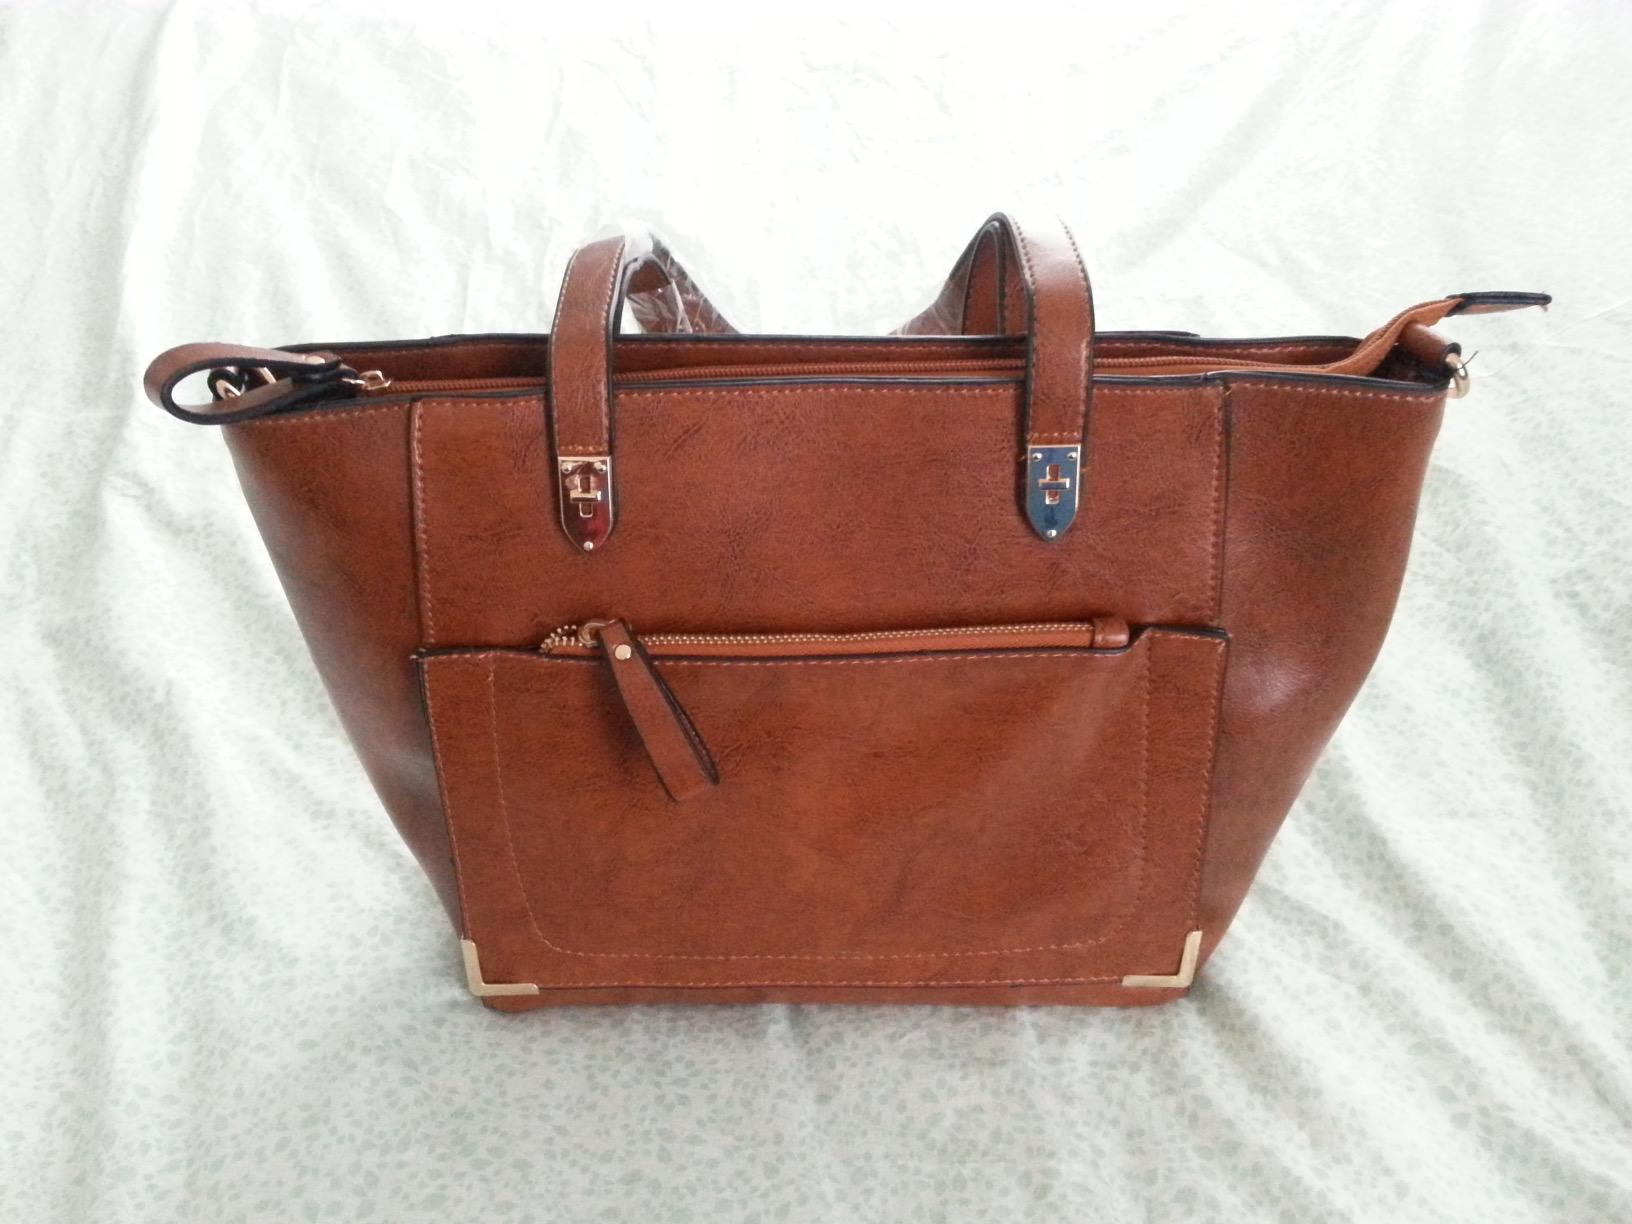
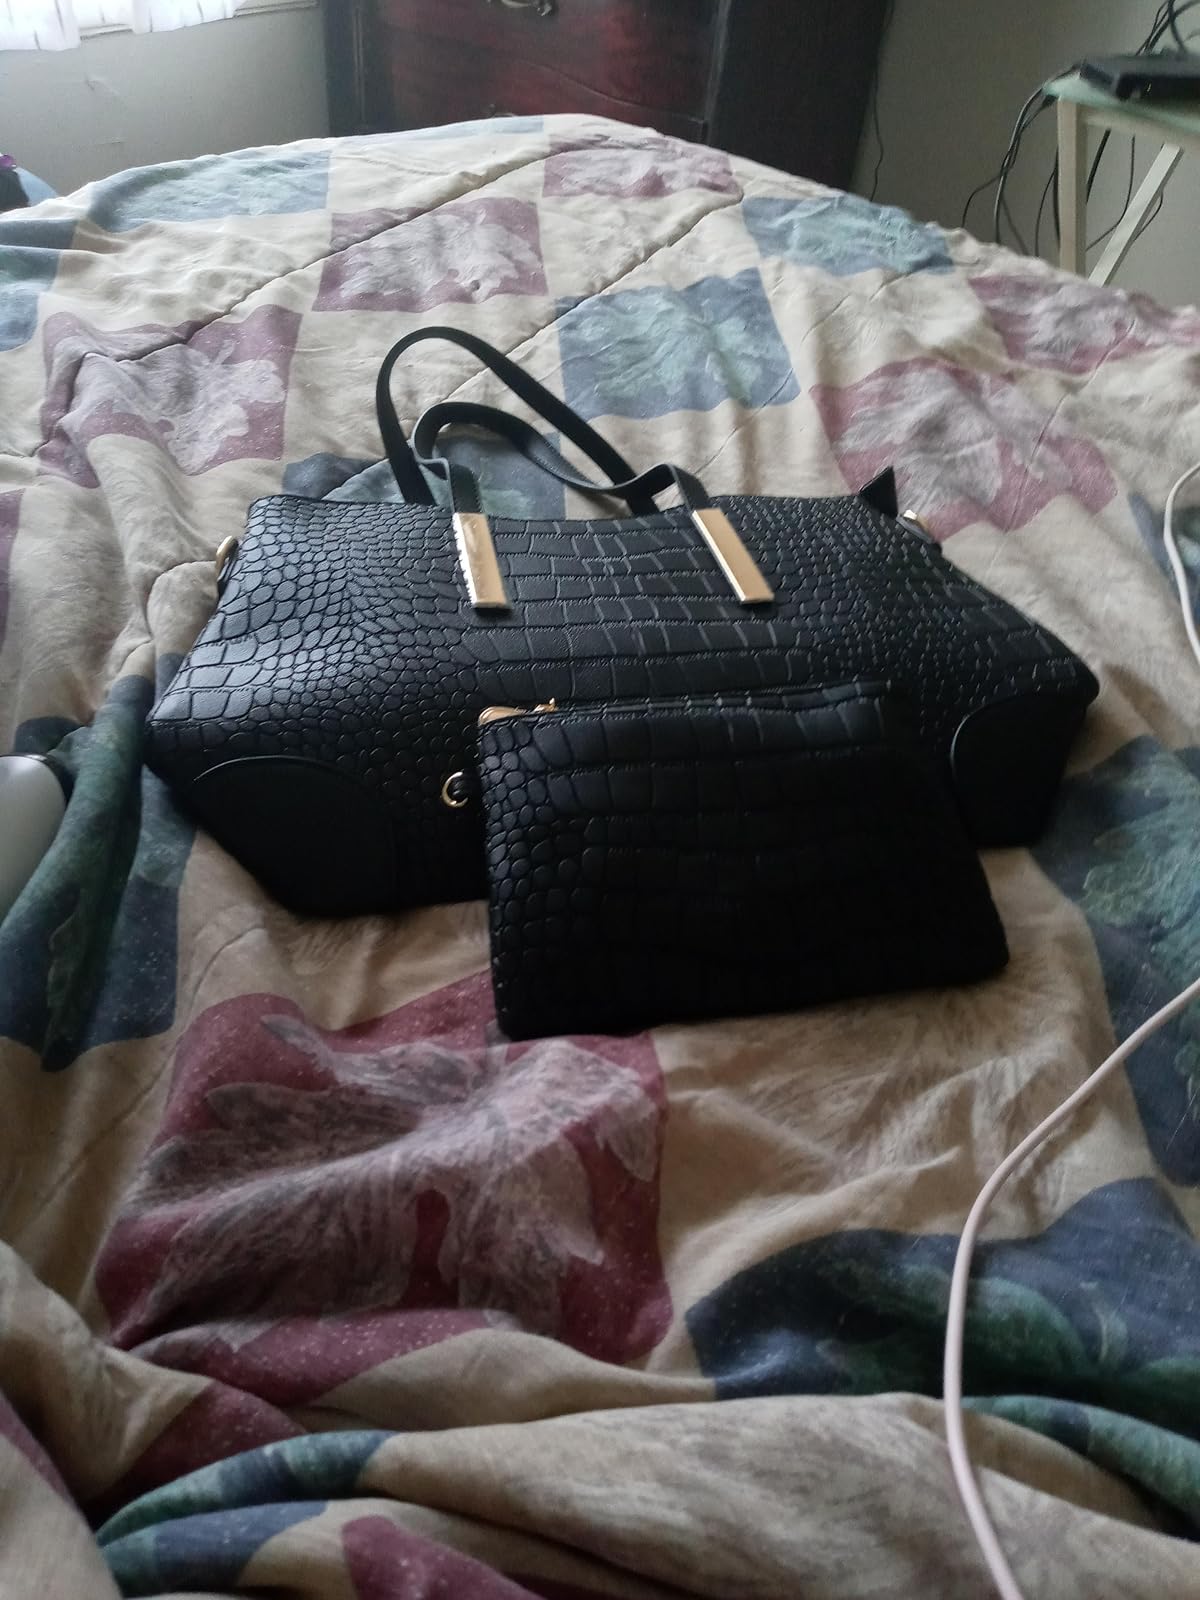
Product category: accessories_handbag
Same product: no